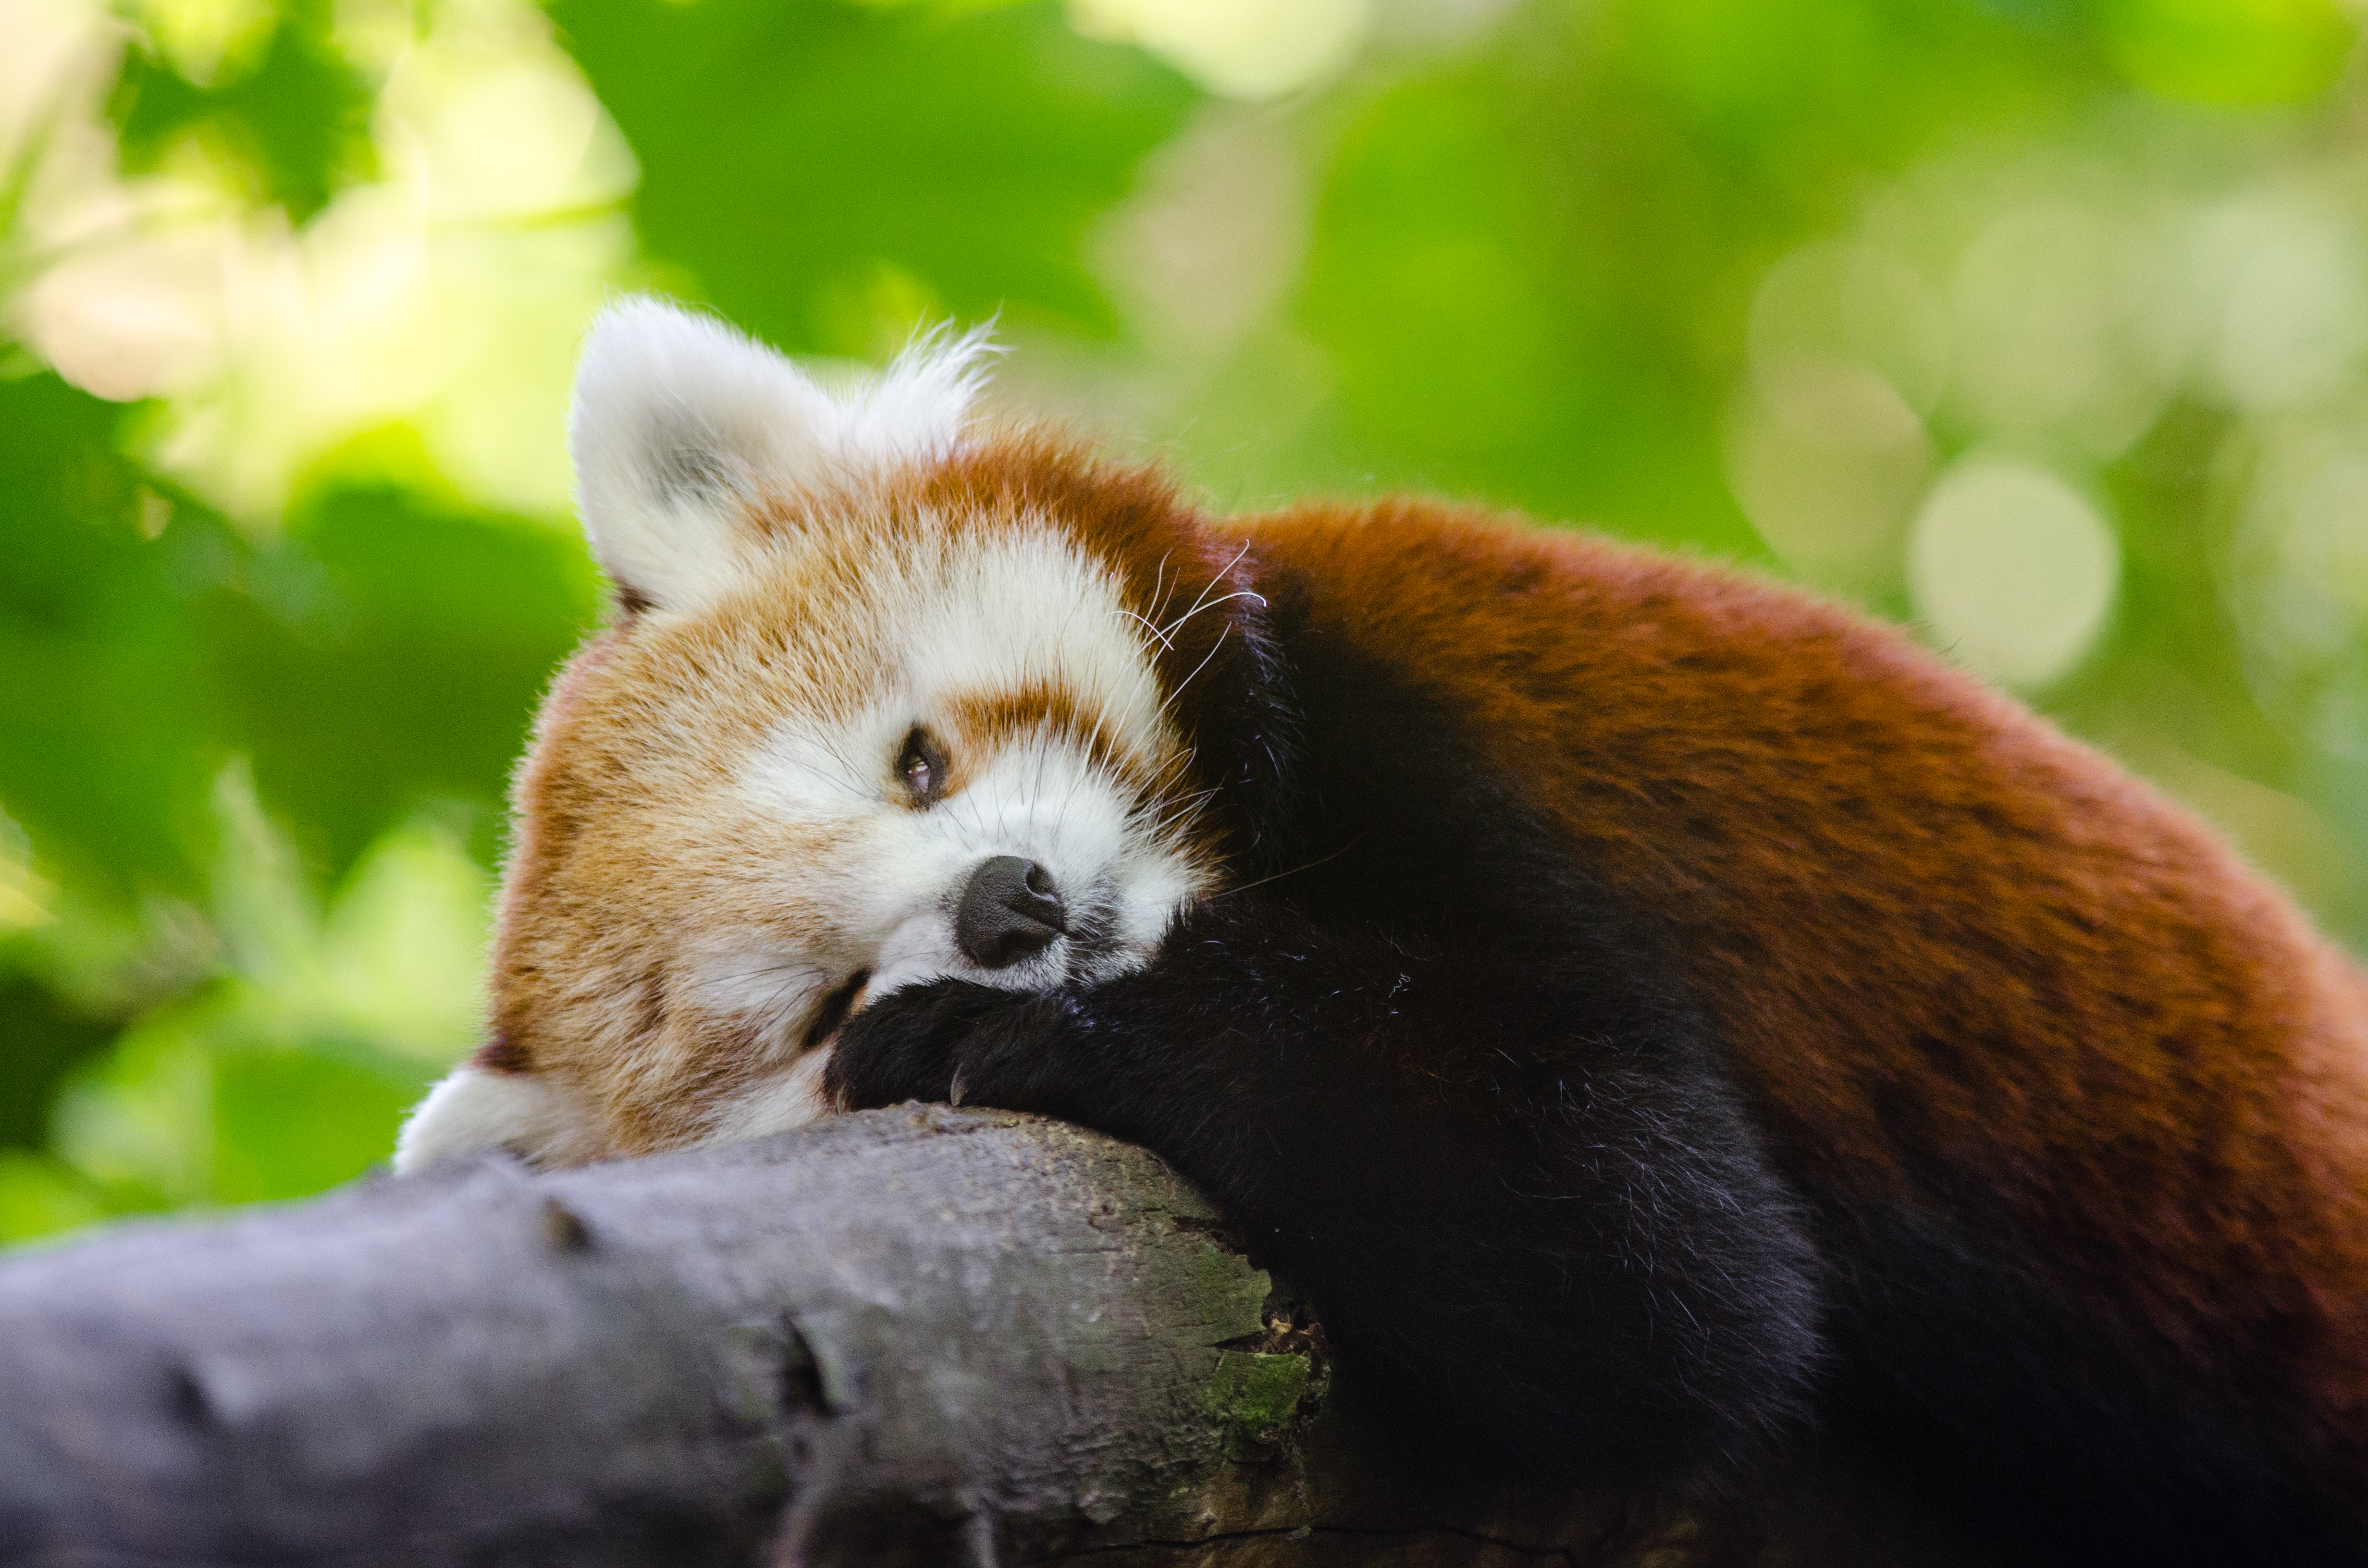
tree, bokeh, sweet, animal, cute, female, wildlife, zoo, young, green, red, mammal, nikon, fauna, red panda, panda, whiskers, endangered, vertebrate, germany, deutschland, tier, ss, adorable, d7000, roter, kleiner, niedlich, sues, suess, species, bedrohte, tierart, tierpark, weiblich, jungtier